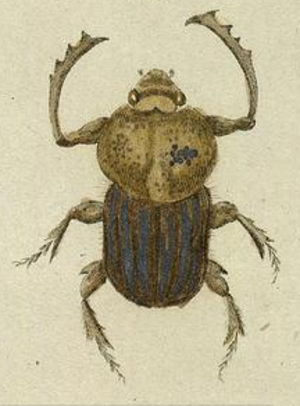
Onitis est un genre d'insectes coléoptères de la super-famille des scarabées, de la famille des Scarabaeidae.
Onitis humerosus est une espèce d'insectes coléoptères de la famille des Scarabaeidae, de la sous-famille des Scarabaeinae. Il est présent dans les régions paléarctiques.